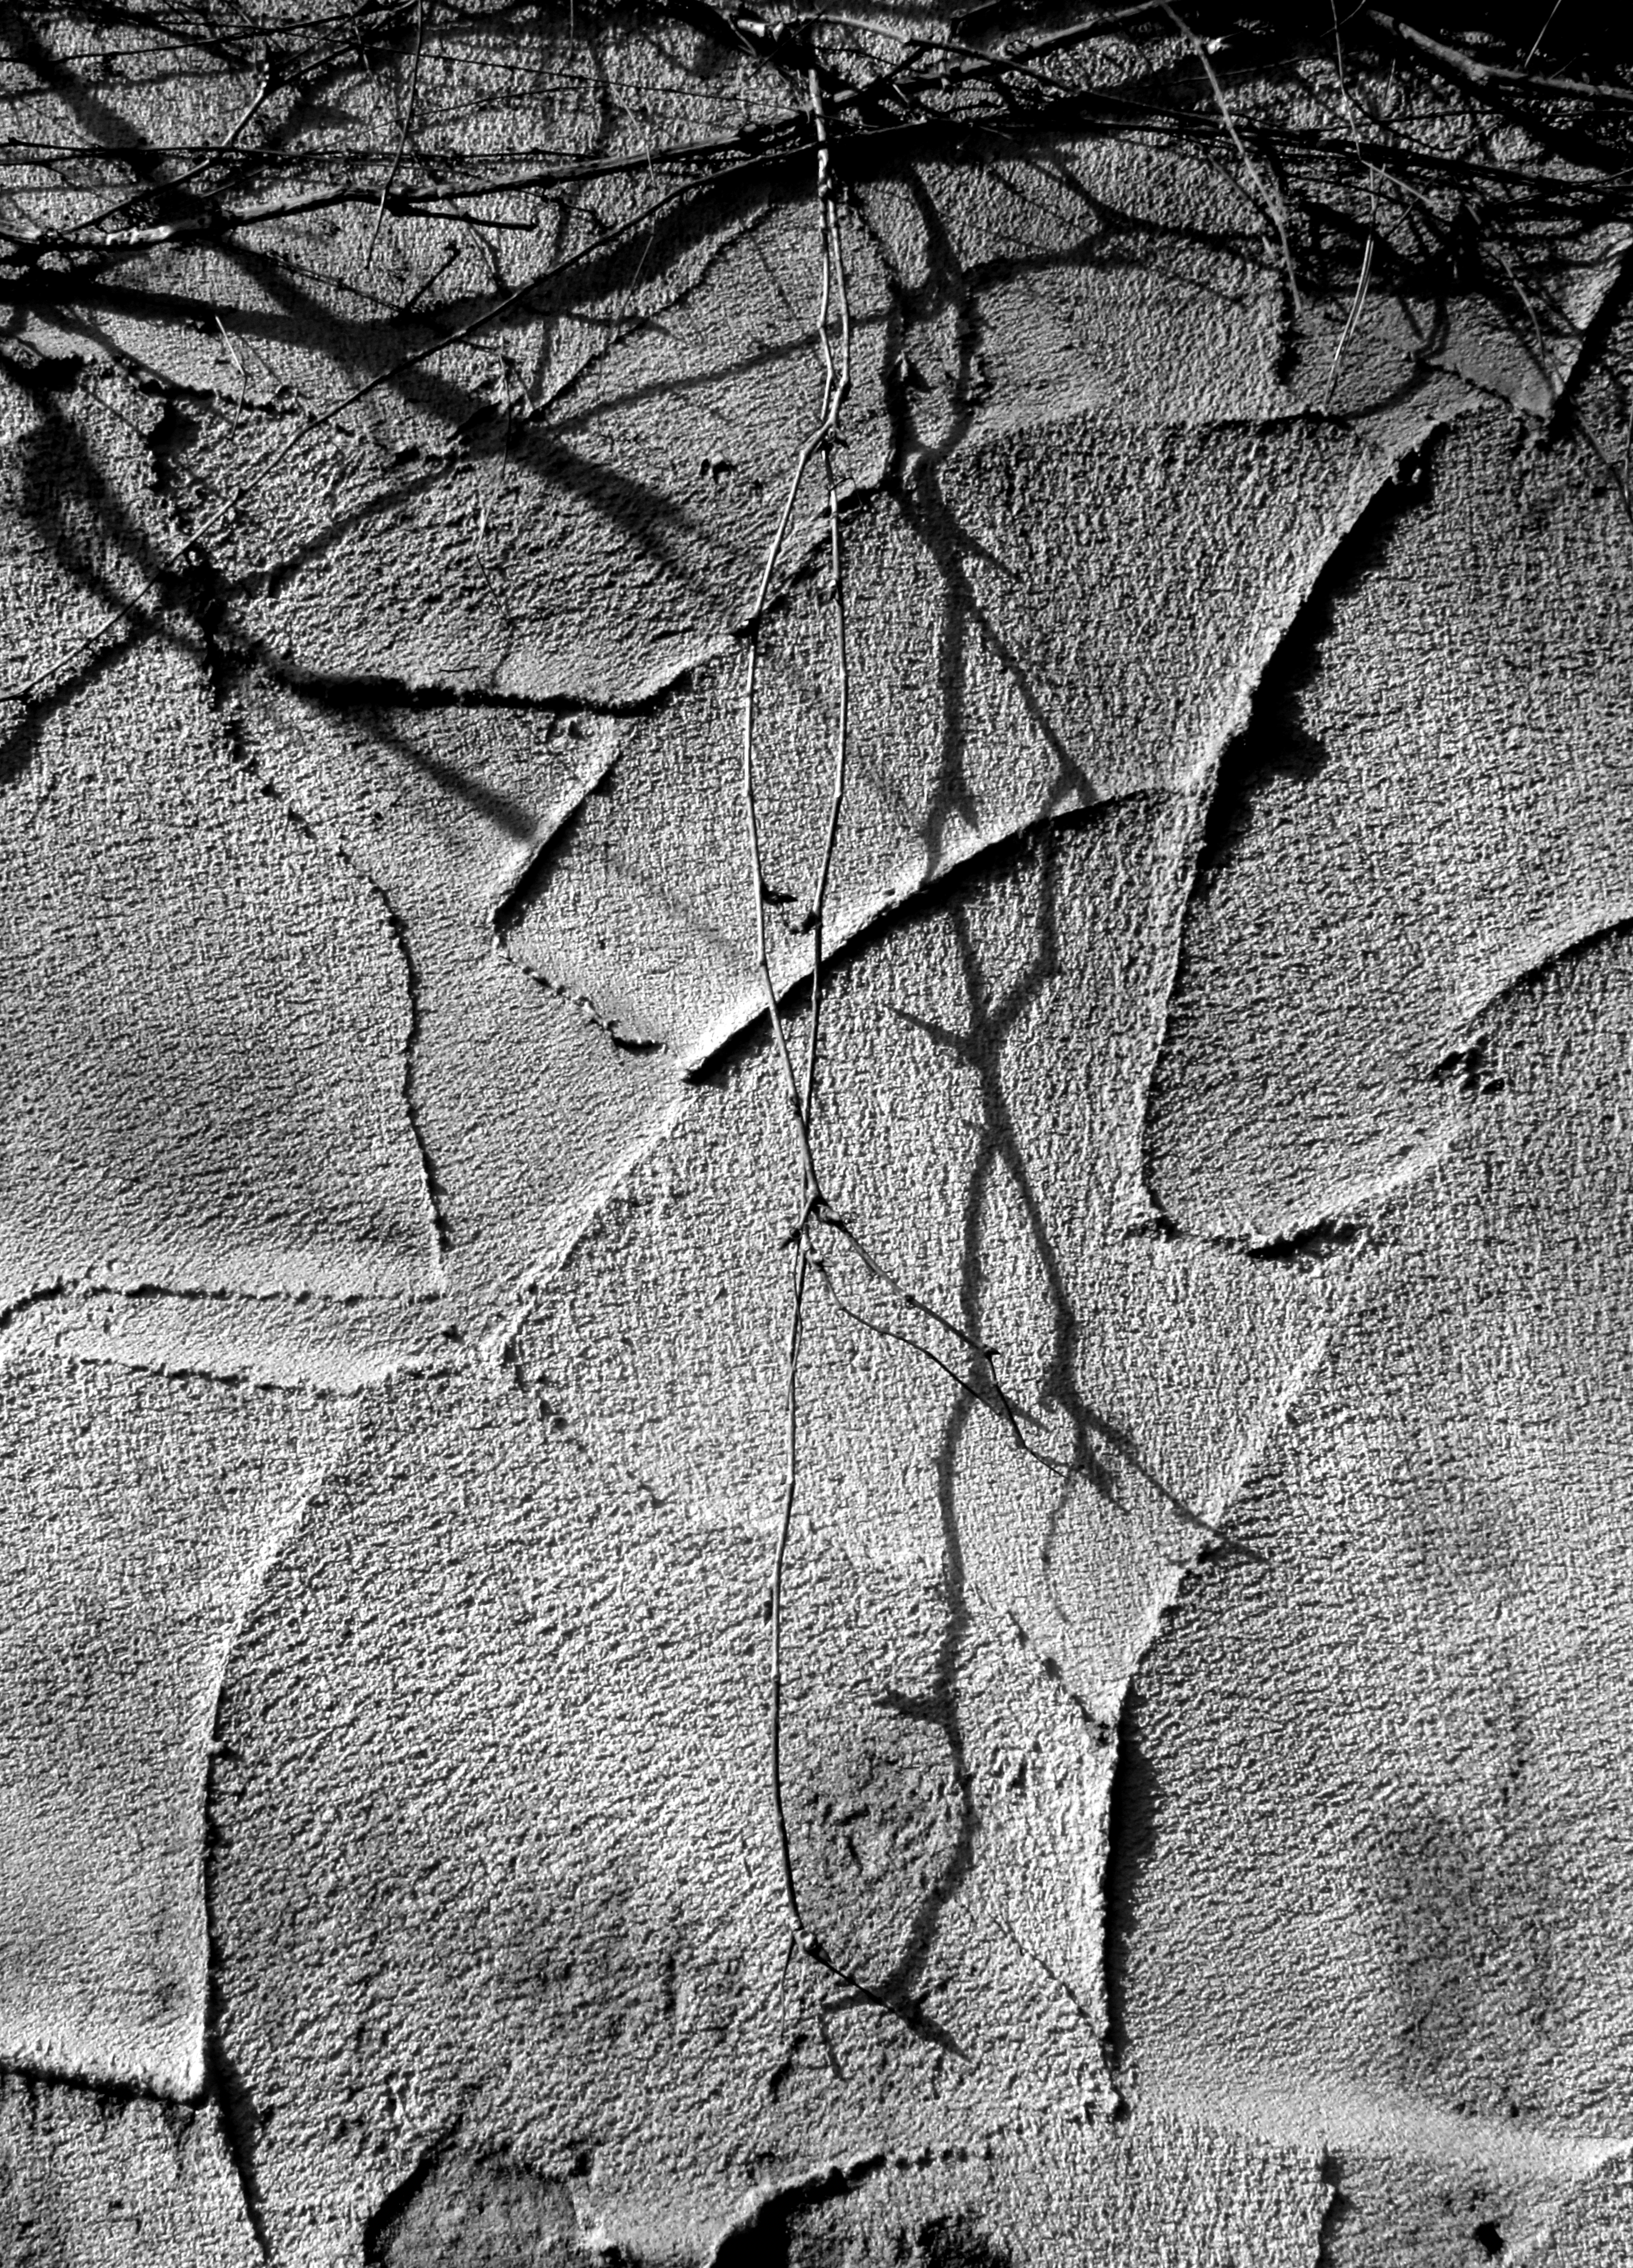
tree, branch, black and white, wood, texture, leaf, trunk, line, soil, monochrome, bw, blackandwhite, blackwhite, sketch, drawing, symmetry, alemania, allemagne, sw, schwarzweiss, schwarzweis, germania, schwarzweissfotografie, schwarzweisfotografie, monochrome photography, woody plant